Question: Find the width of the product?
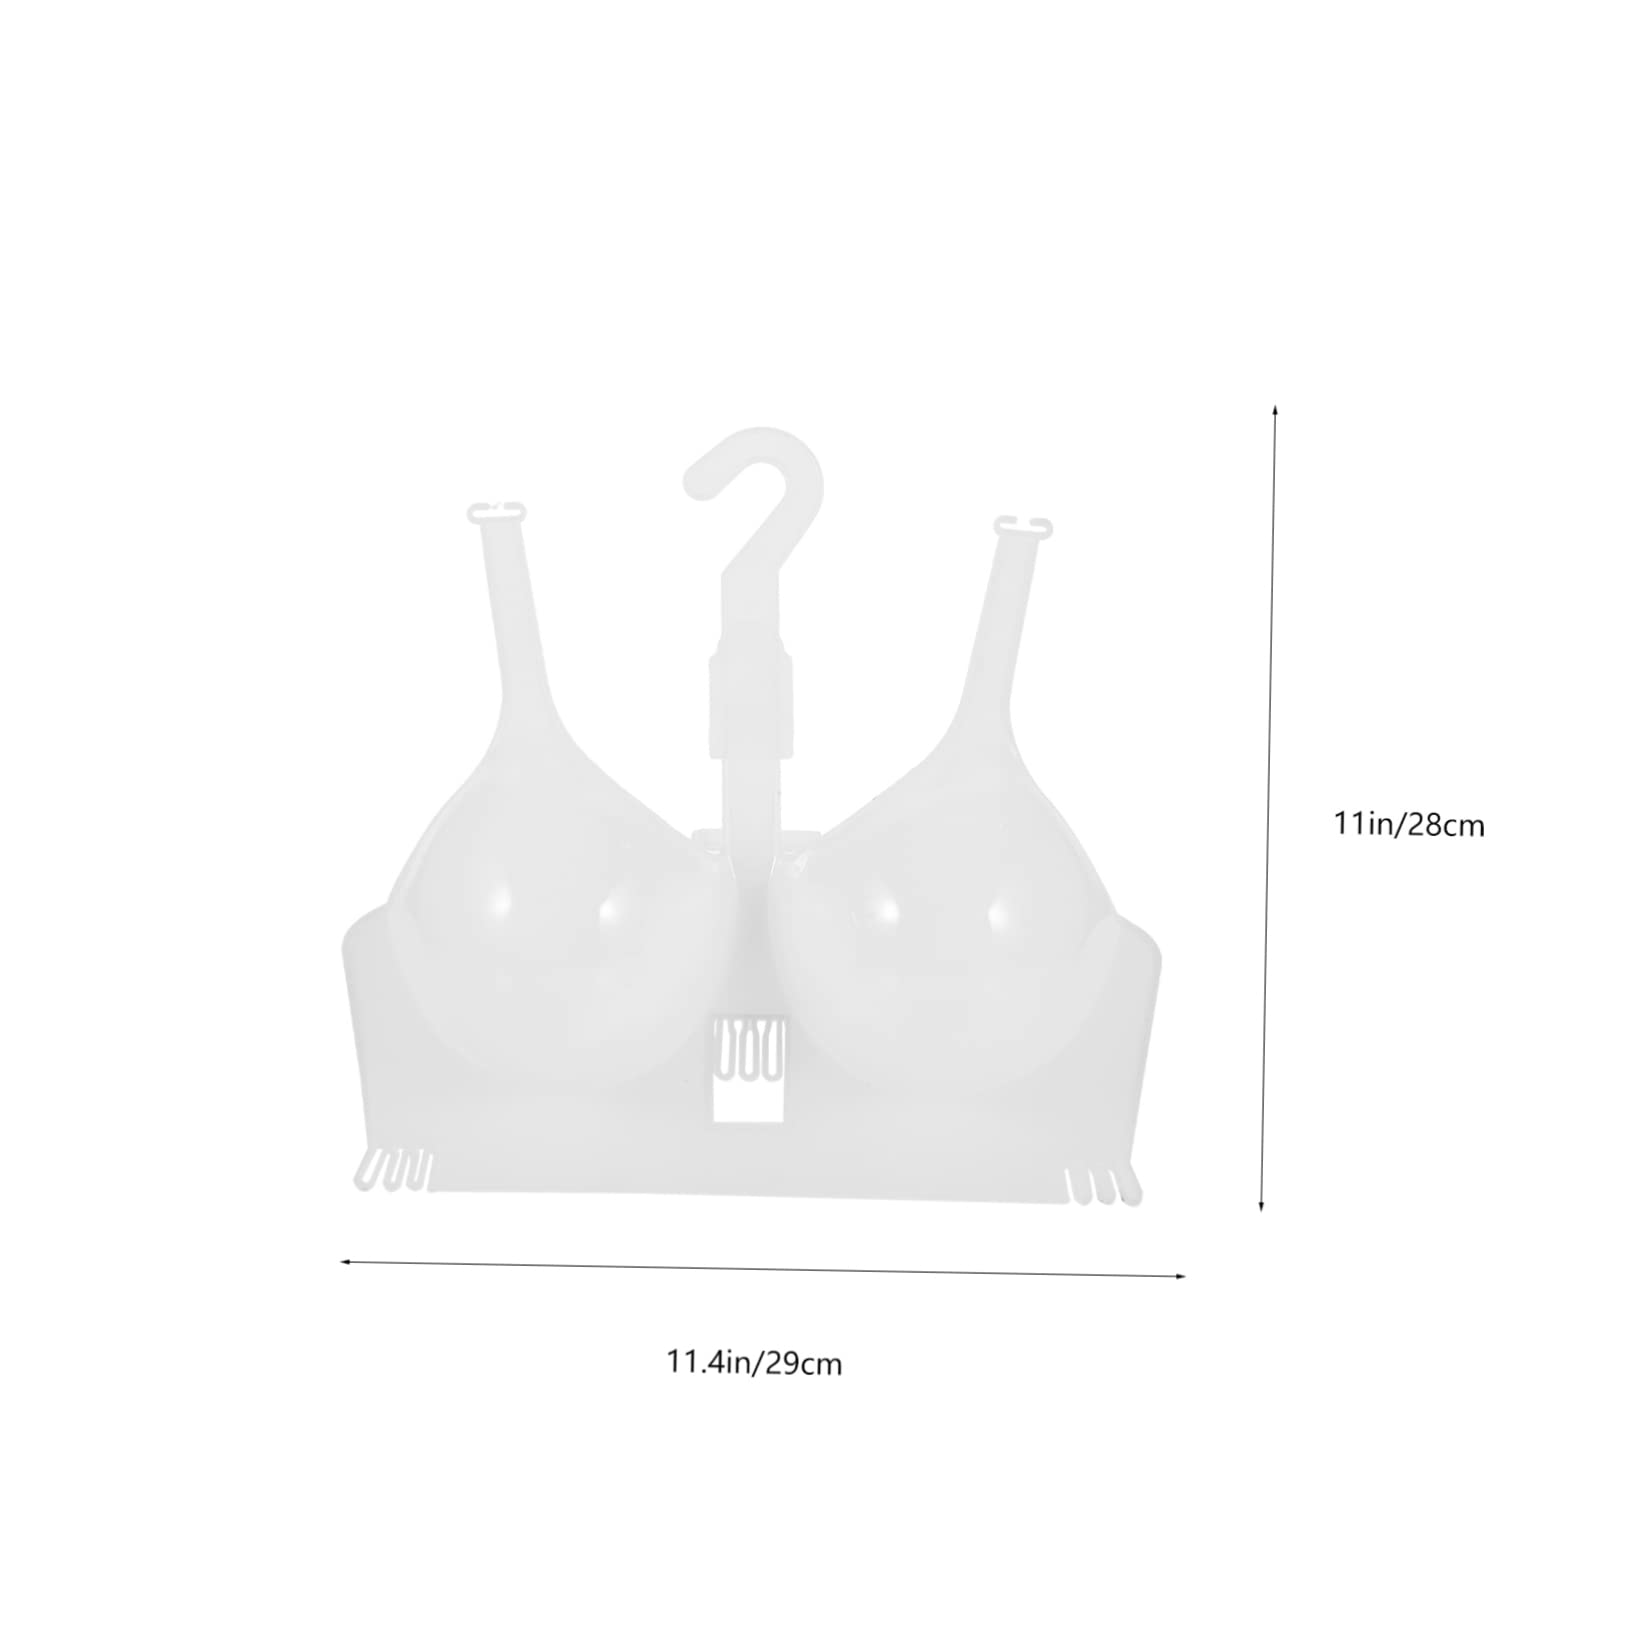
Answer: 28.0 centimetre